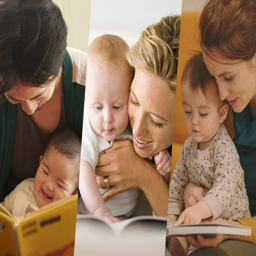
your baby 's first year : what to read to them at every stage